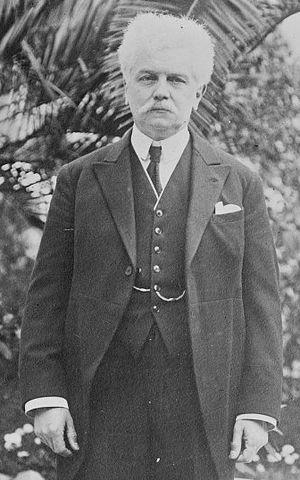
Cette liste présente tous les chefs du gouvernement belge depuis 1830. Le nom de leur fonction a varié au fil des siècles :